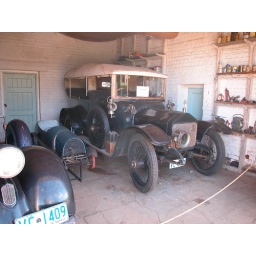
Longford. Woolmers Estate &amp;amp; Rose garden Old cars in the coach house